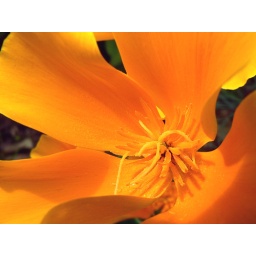
Fountain in an orange bowl